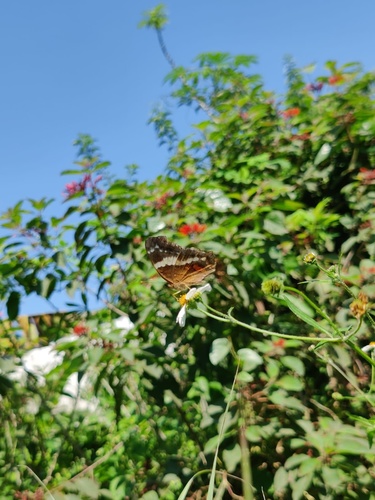
Scientific name: Anartia fatima
Common name: Banded peacock
Family: Nymphalidae
Order: Lepidoptera
Pollinator type: Primary pollinator
Habitat: Open areas and gardens
Geographic range: South America
Conservation status: Least Concern